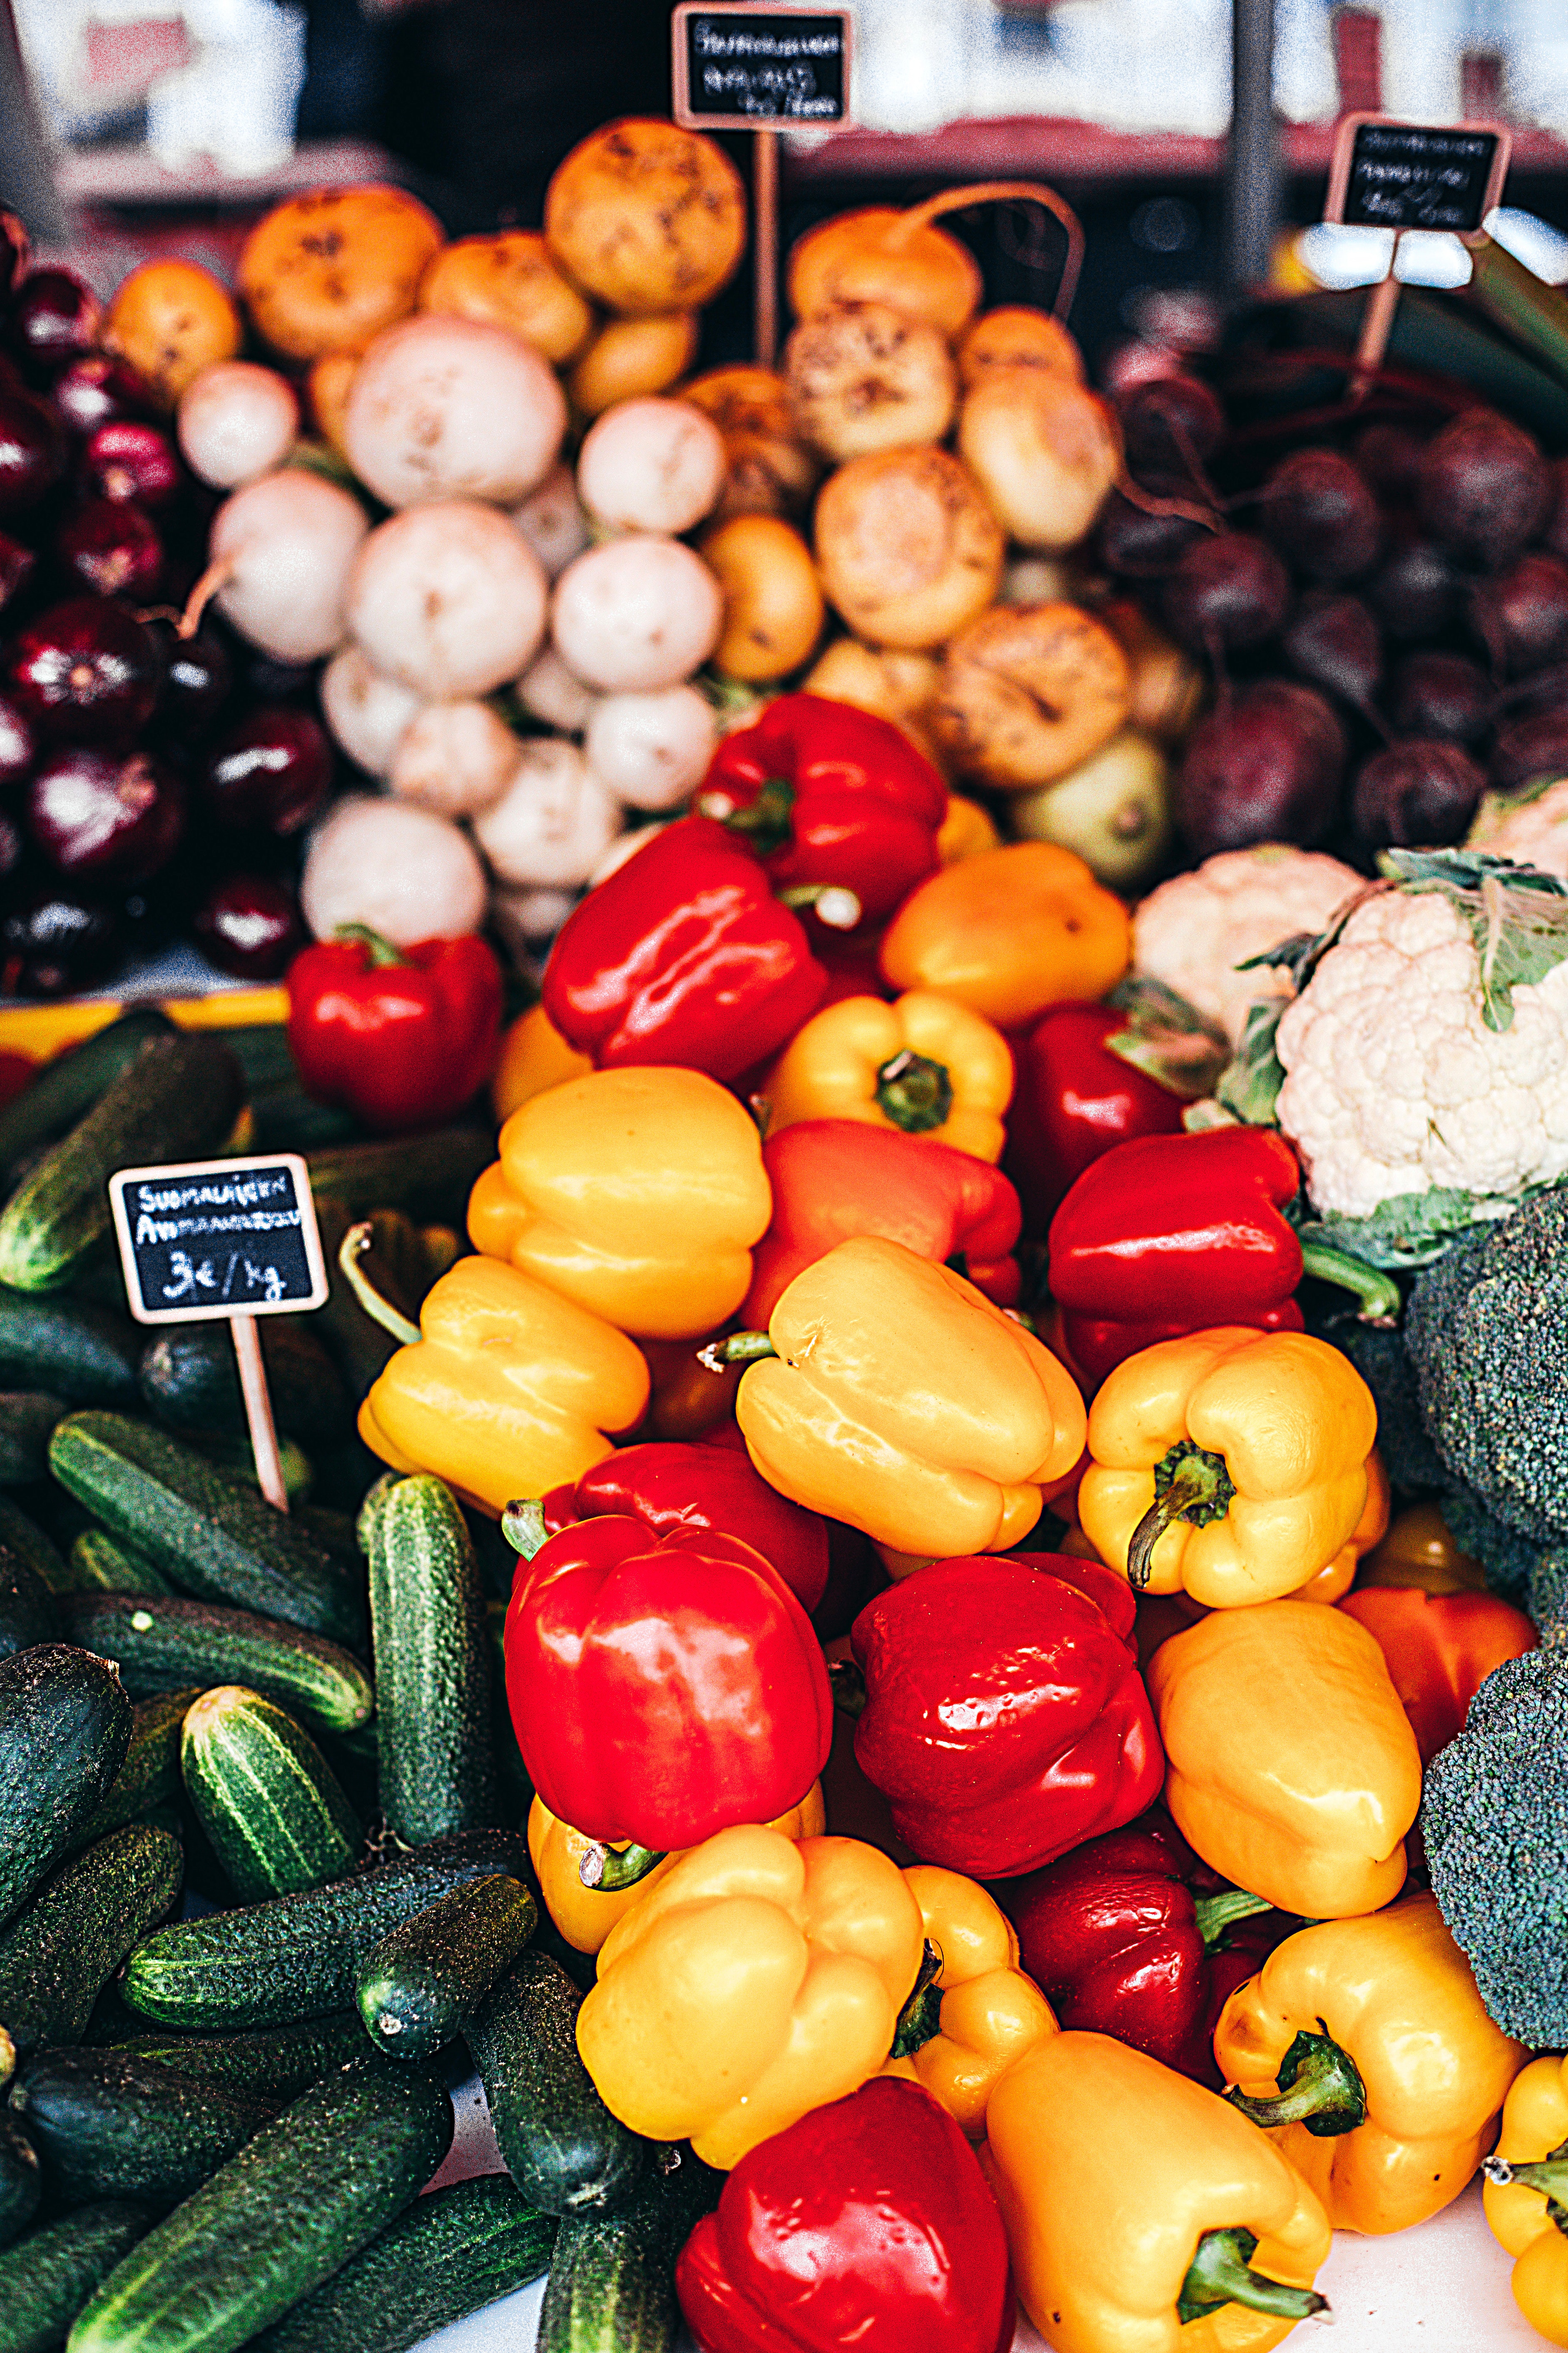
natural foods, vegetable, produce, local food, food, fruit, vegetarian food, whole food, diet food, bell peppers and chili peppers, market, marketplace